Orchestia gammarellus

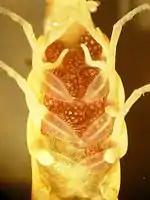
A female specimen with eggs protected by oostegites

This species grows to a maximum length of 1.8 cm and is brown or greenish brown in colour. It has a layer of pores that it secretes wax through to prevent desiccation.